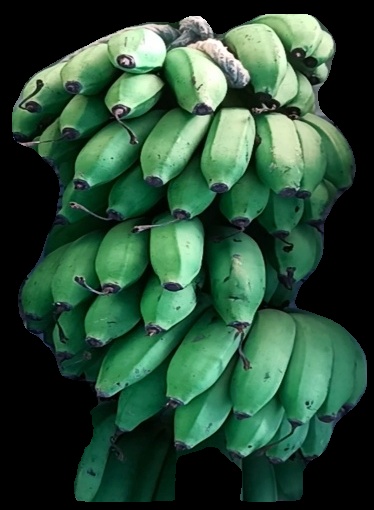
Variety: rasbale
Grade: grade2